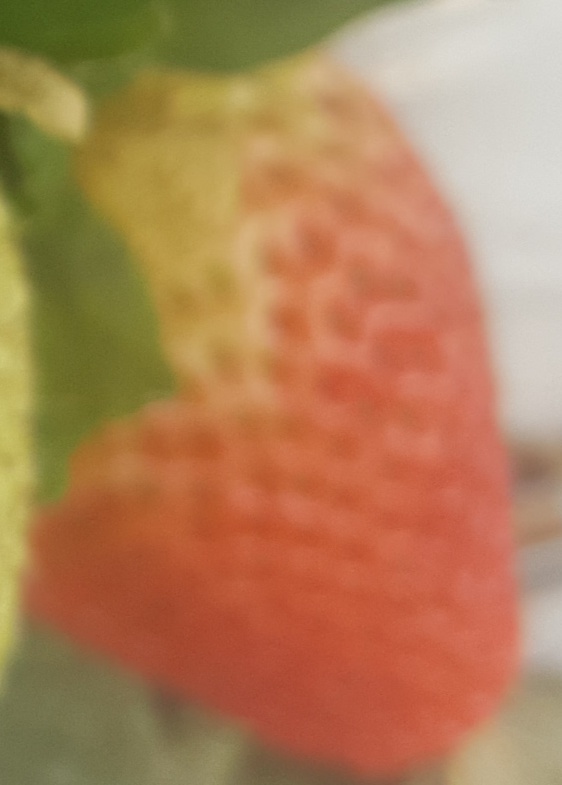
Label: Strawberry